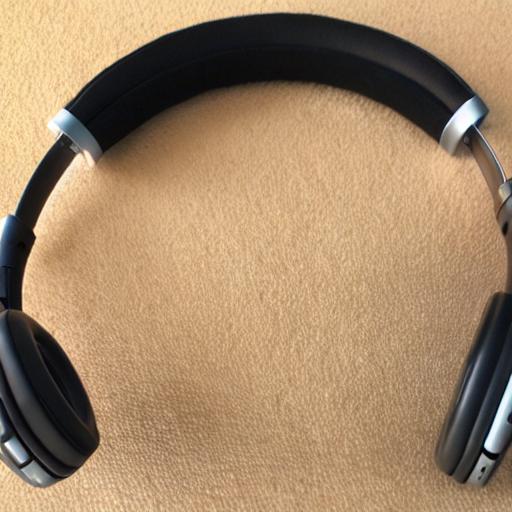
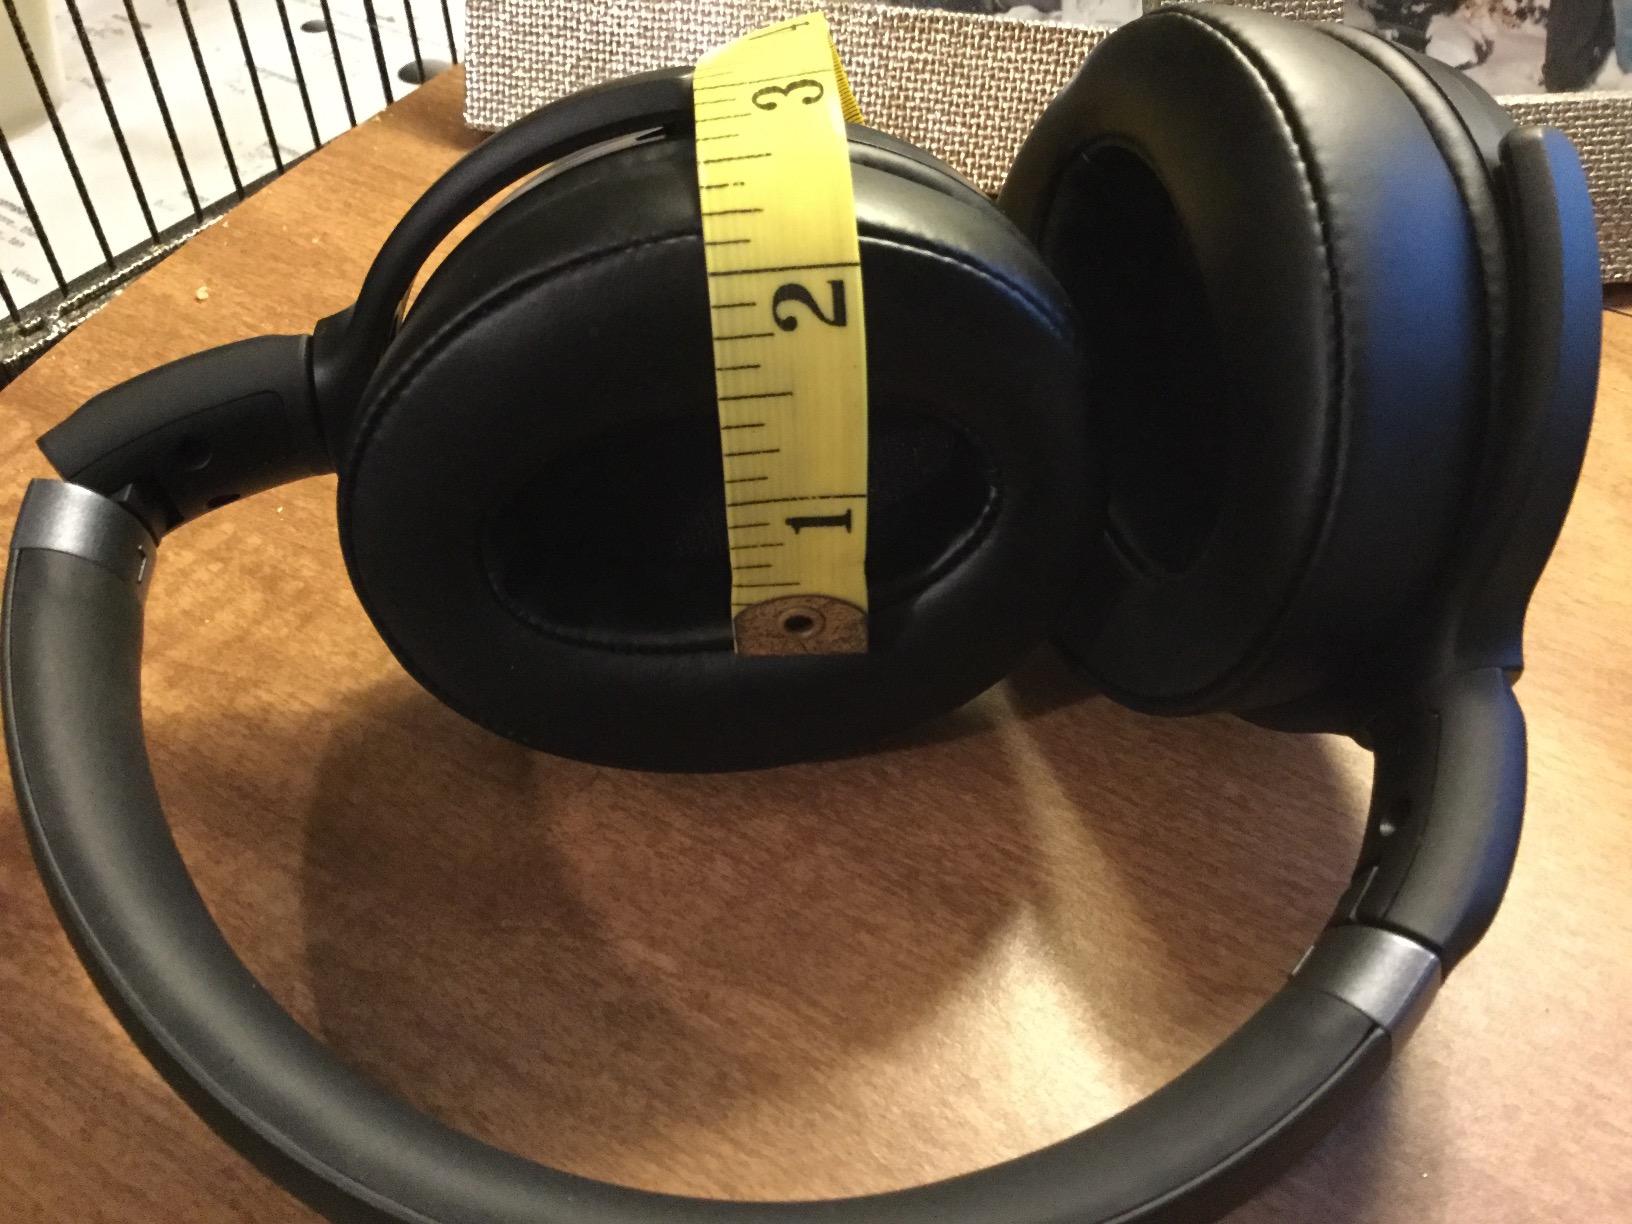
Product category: headphones
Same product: no